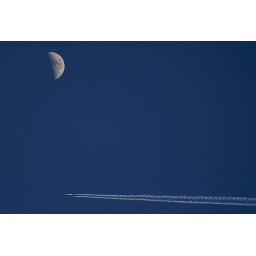
The moon in a blue sky